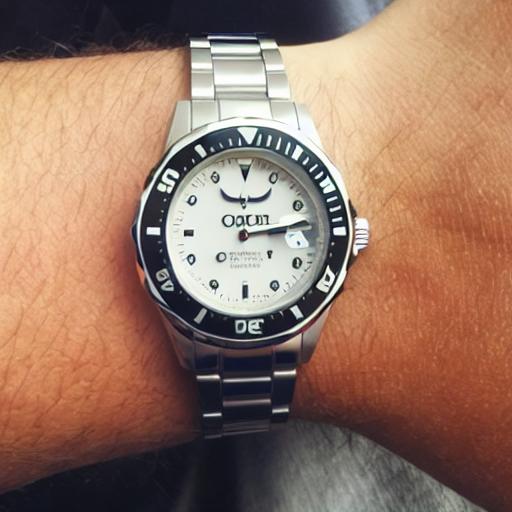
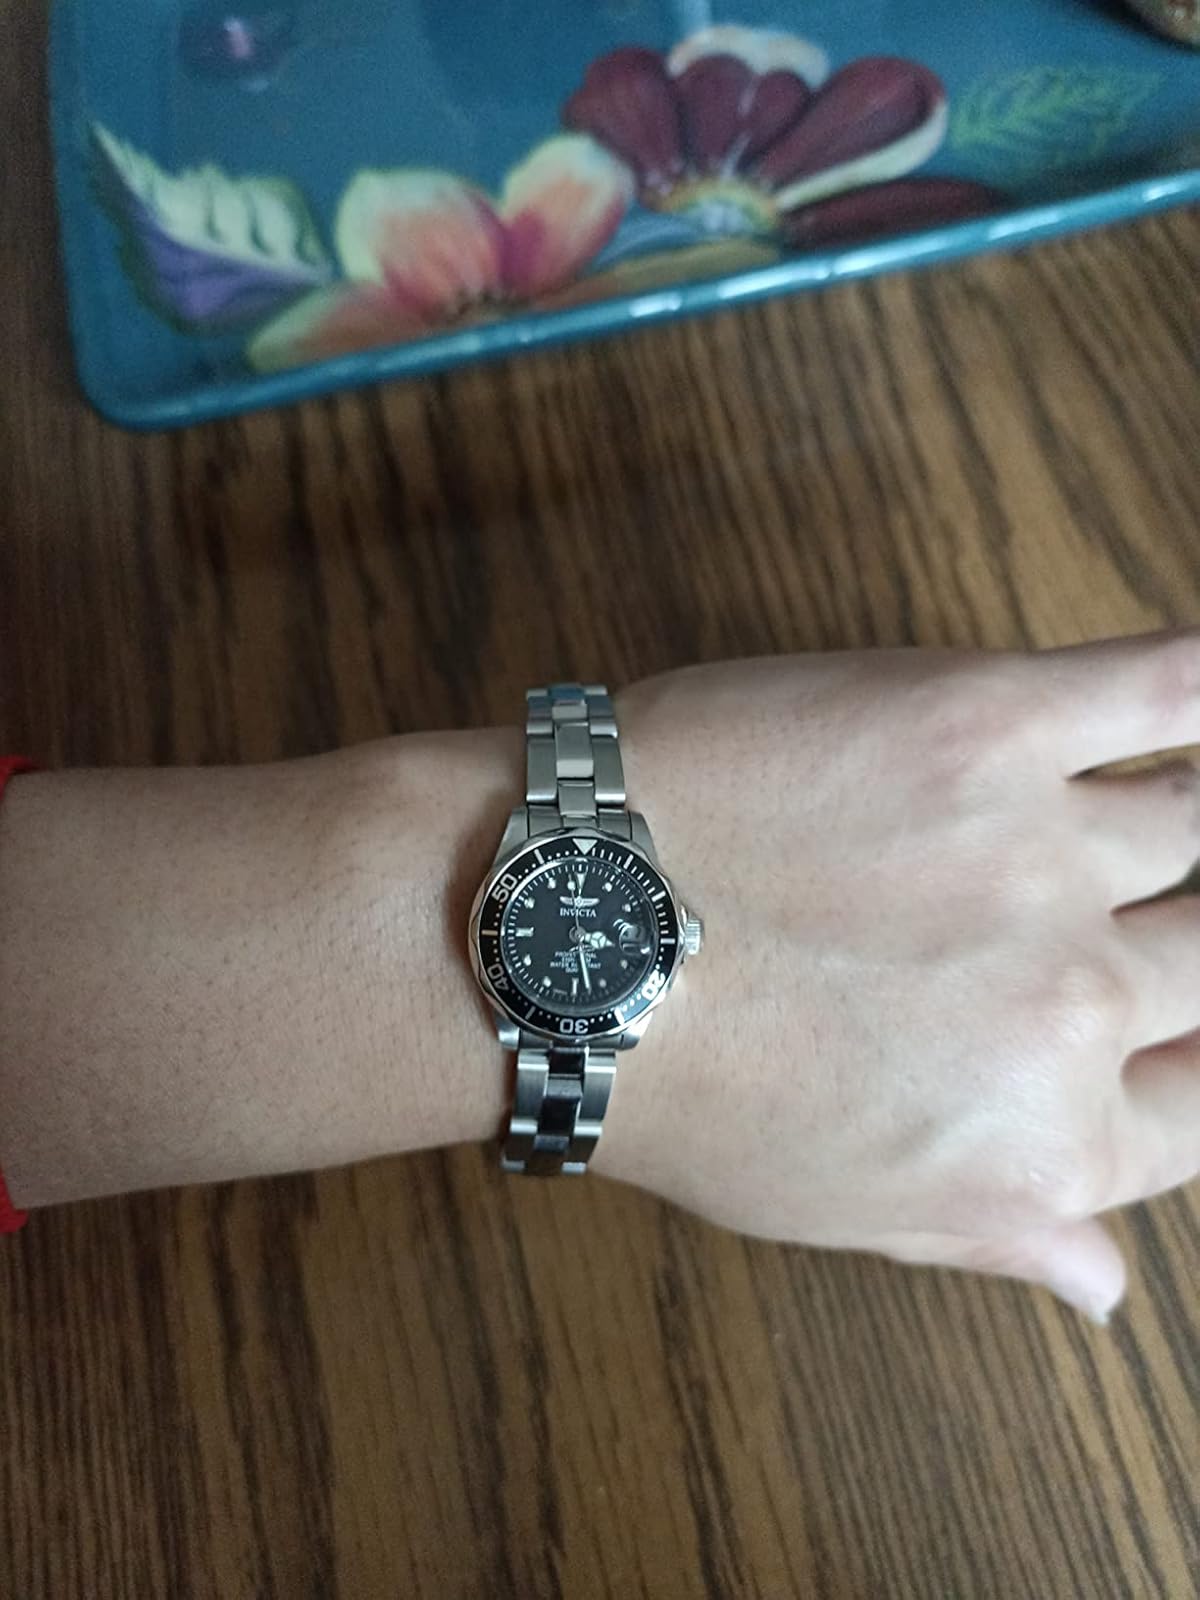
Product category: accessories_watch
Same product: no